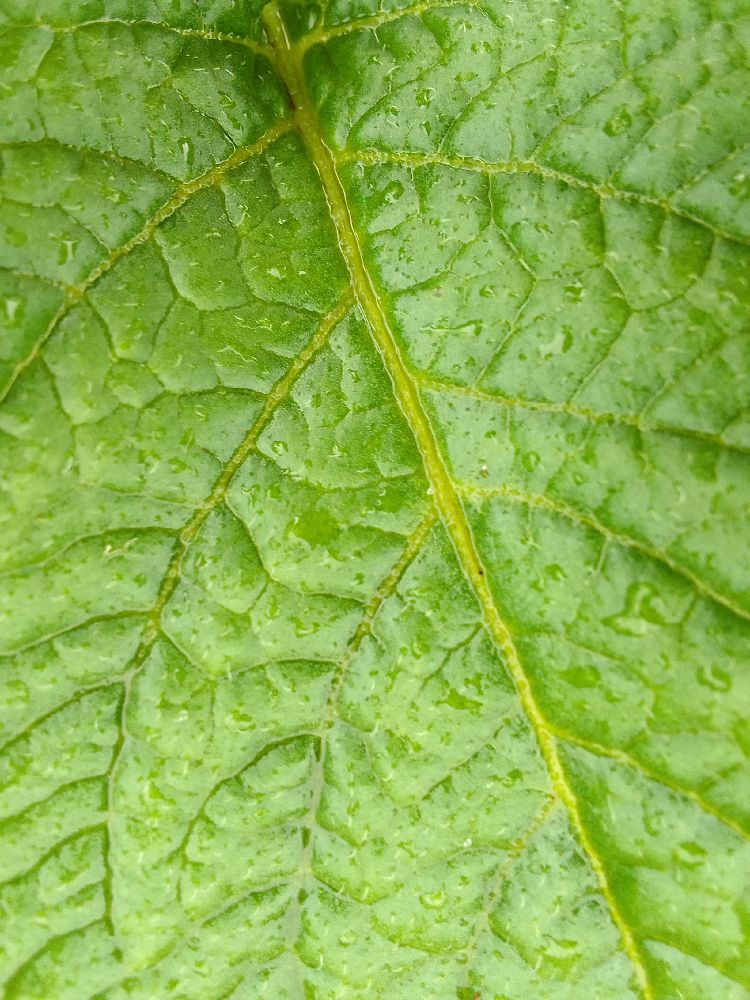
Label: Healthy